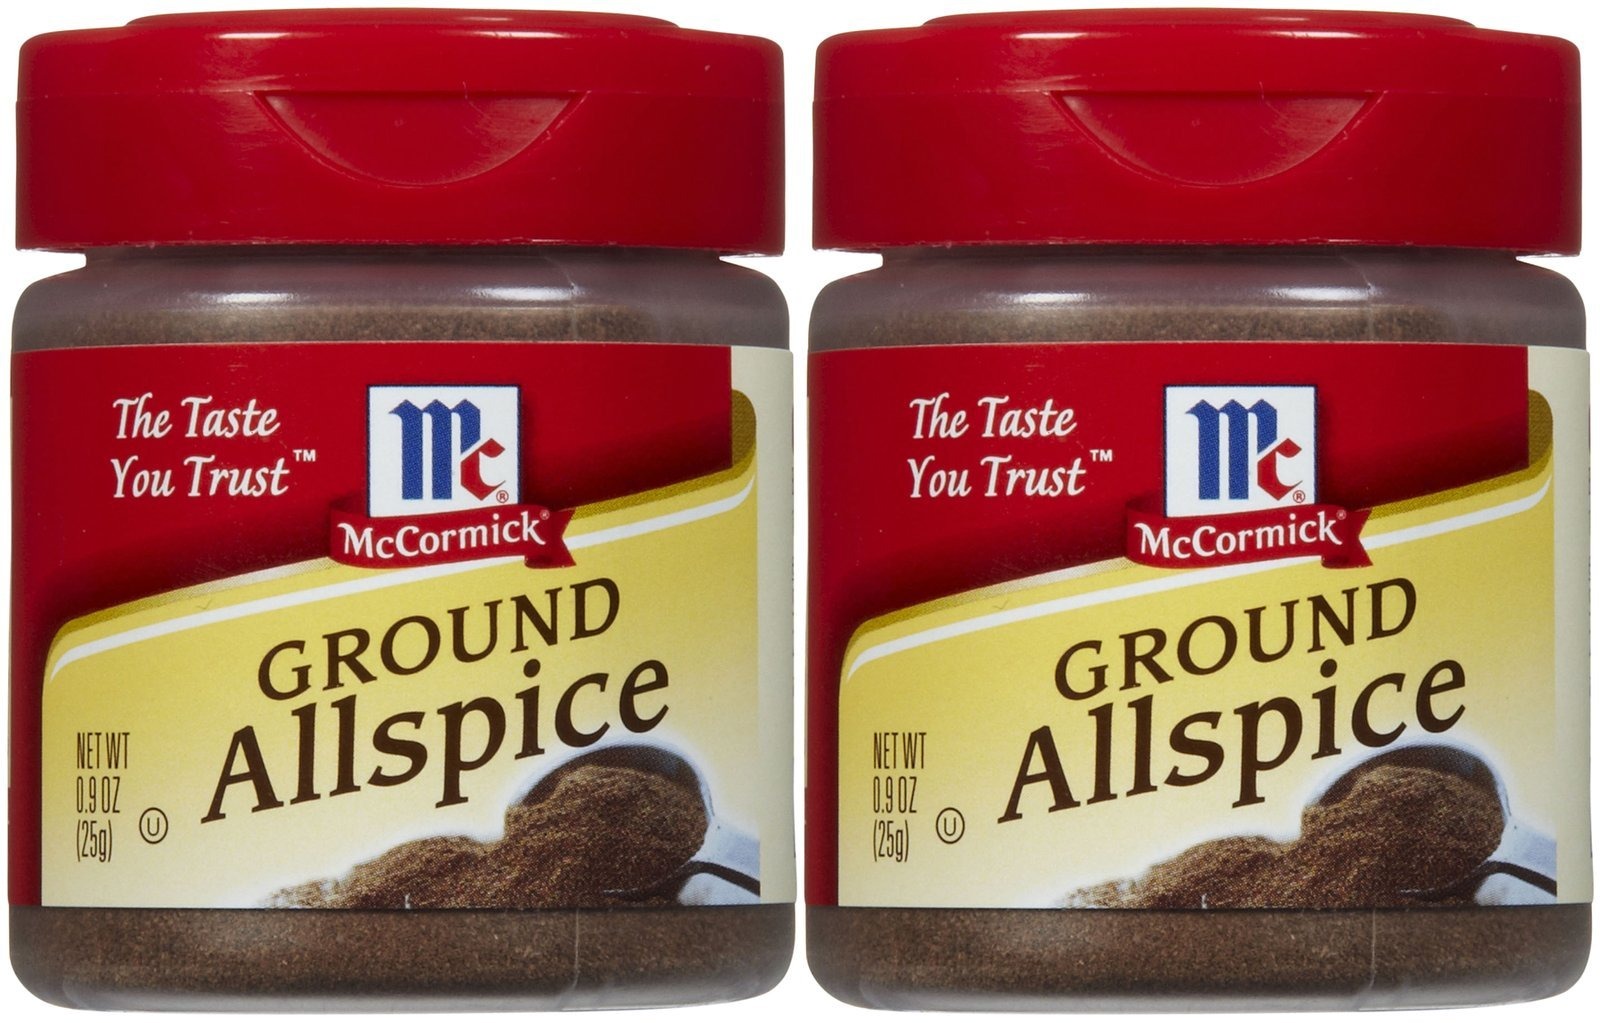
Item Name: McCormick Allspice, Ground, 0.9 oz, 2 pk
Product Description: McCormick Allspice, Ground, 0.9 oz, 2 pk
Value: 1.8
Unit: Ounce

Price: 3.655